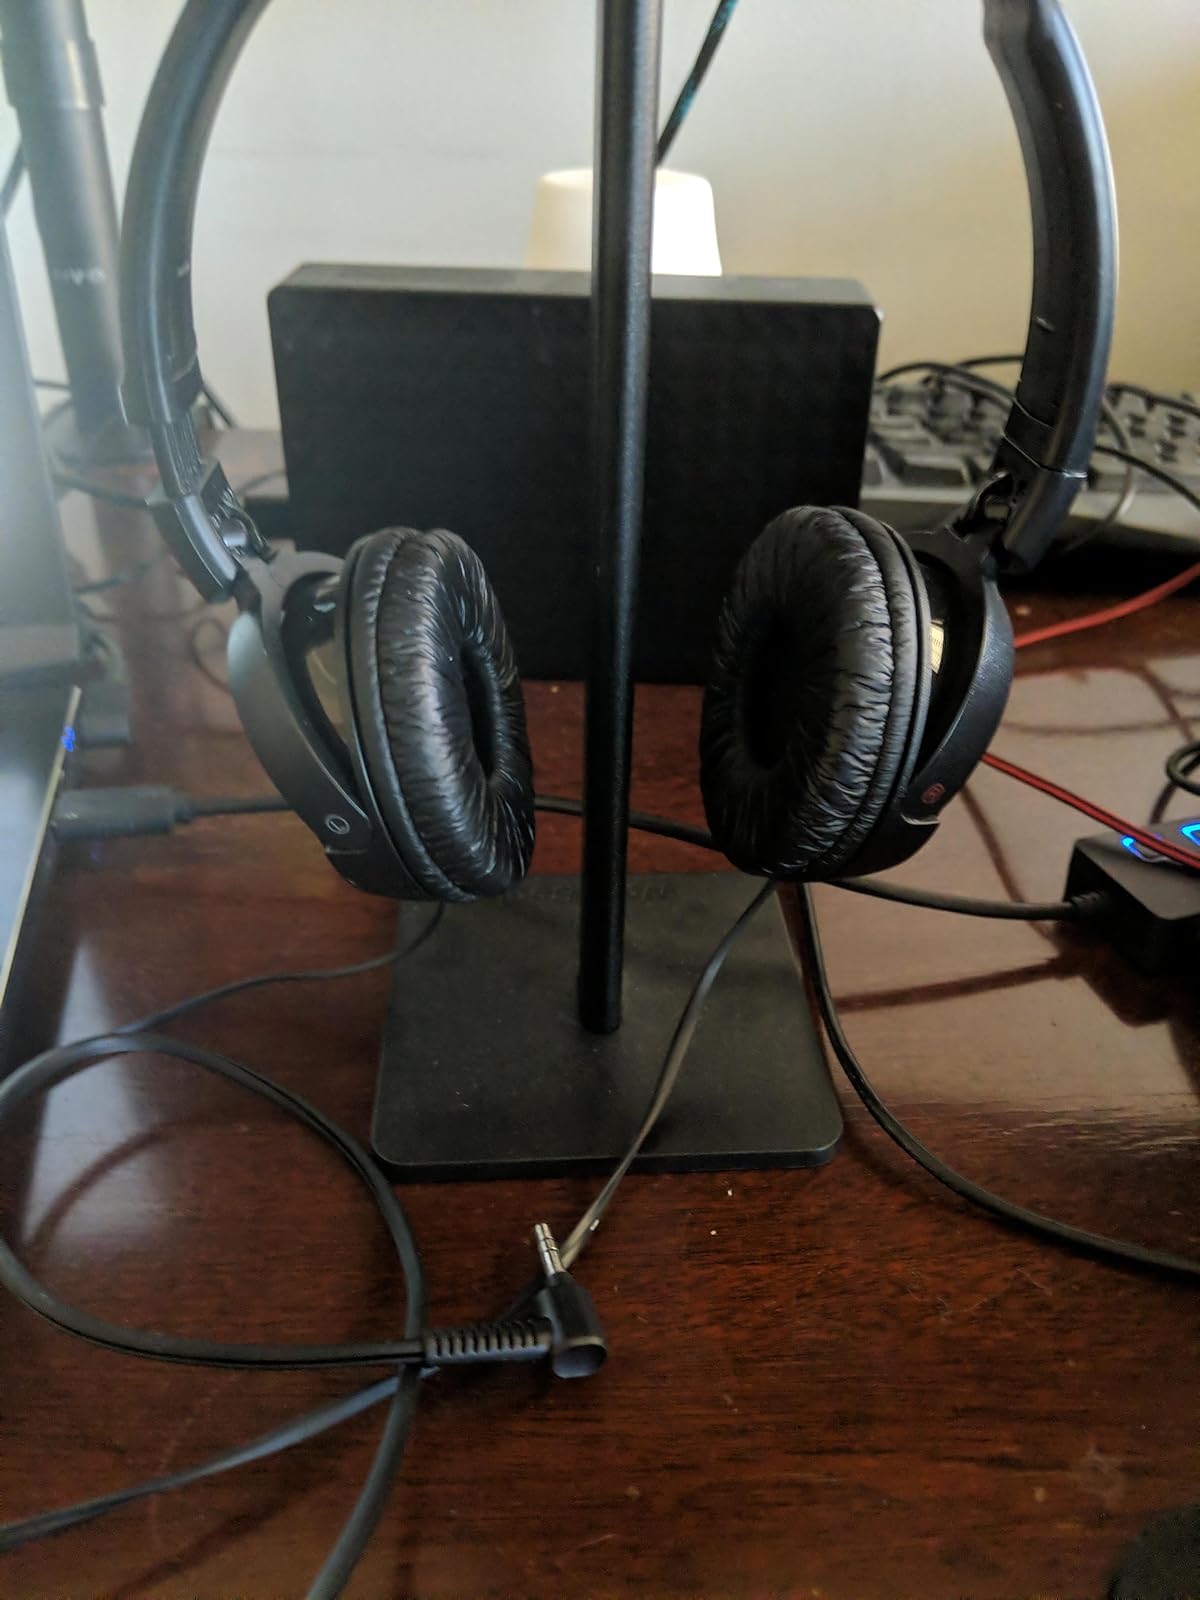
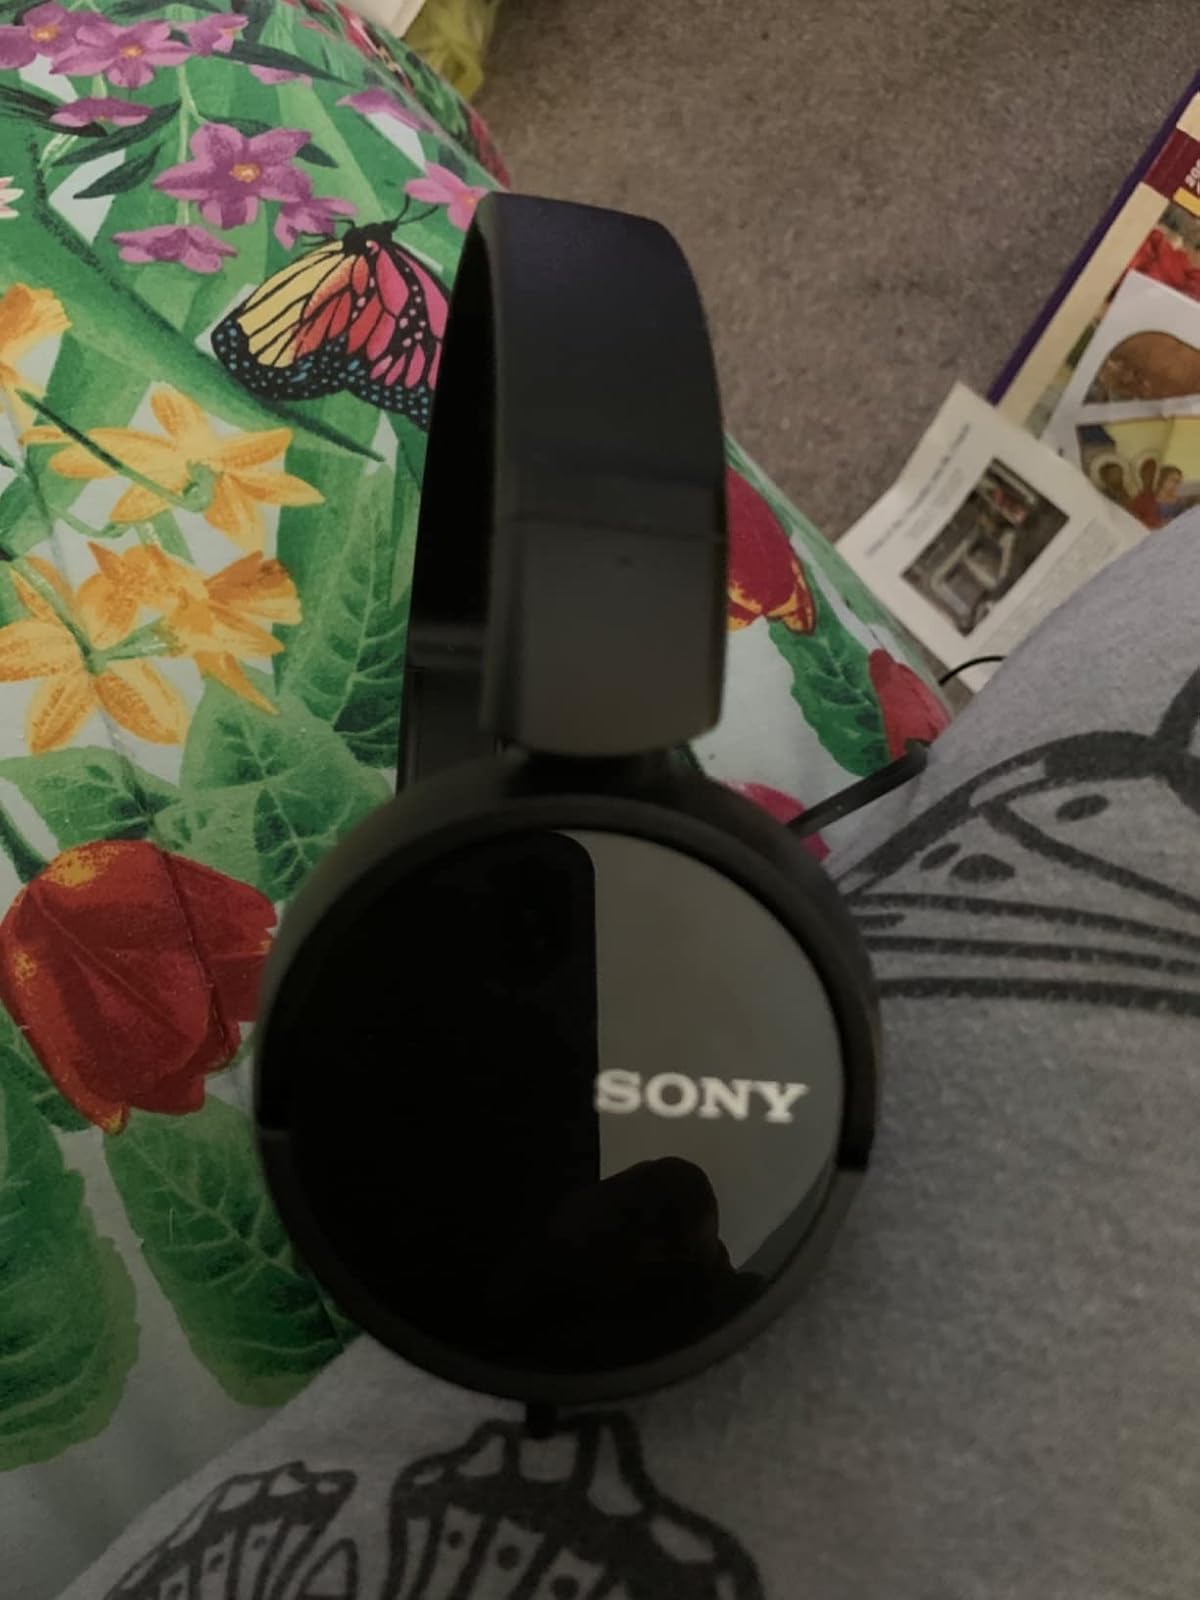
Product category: headphones
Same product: yes